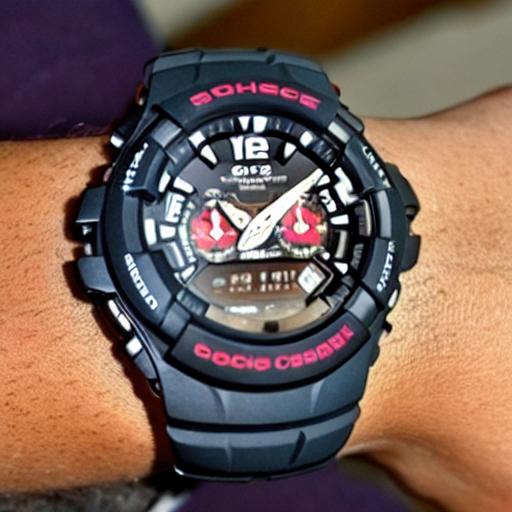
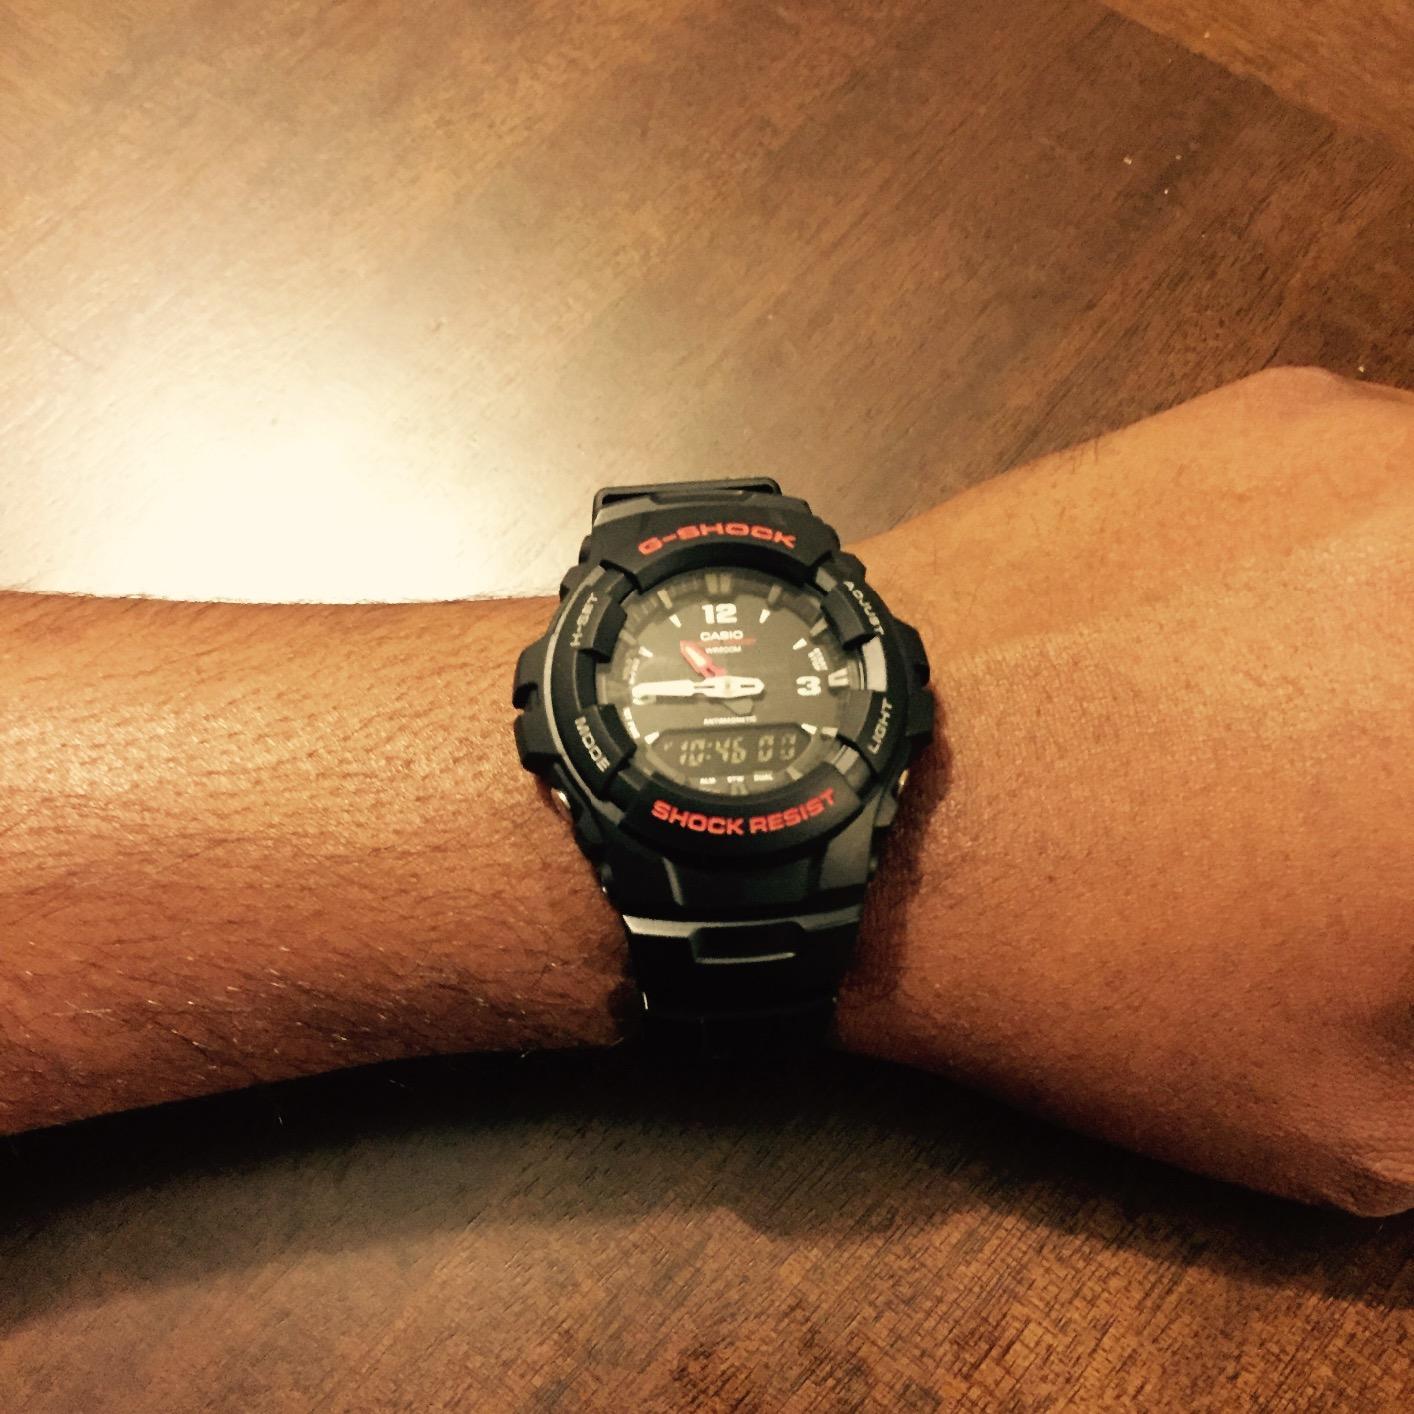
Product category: accessories_watch
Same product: no